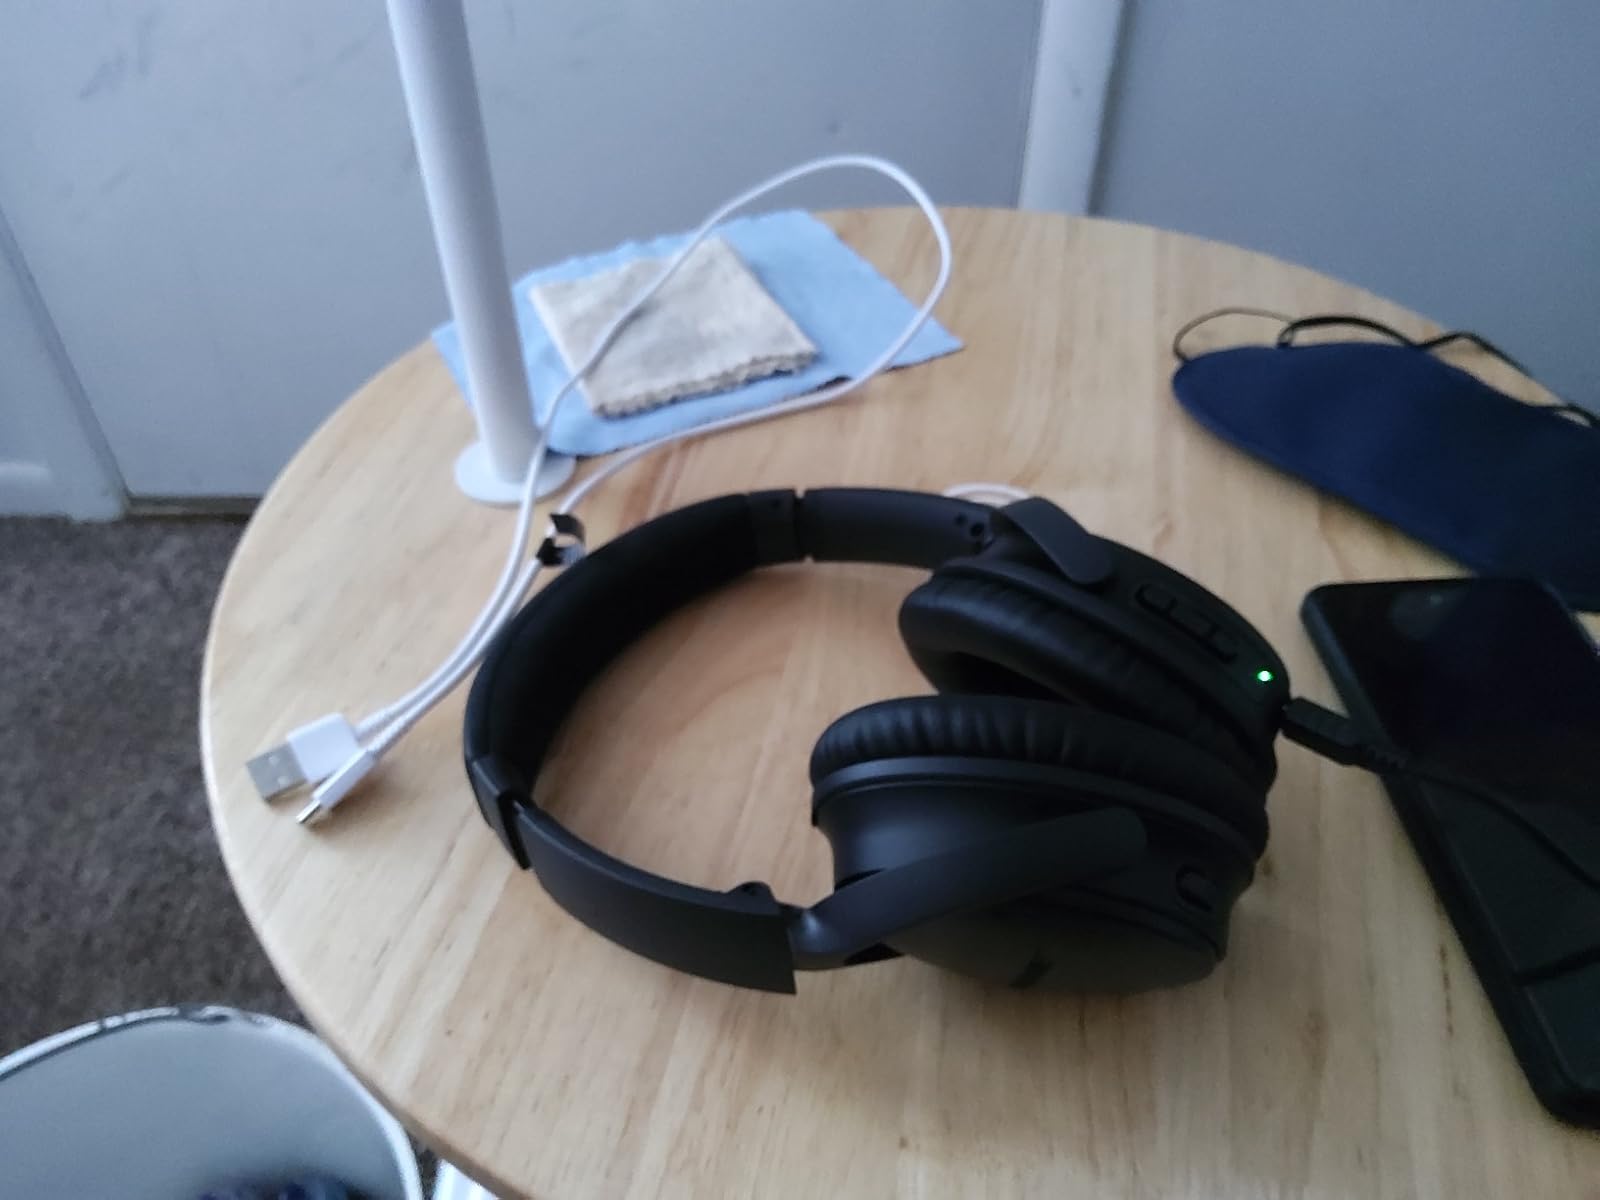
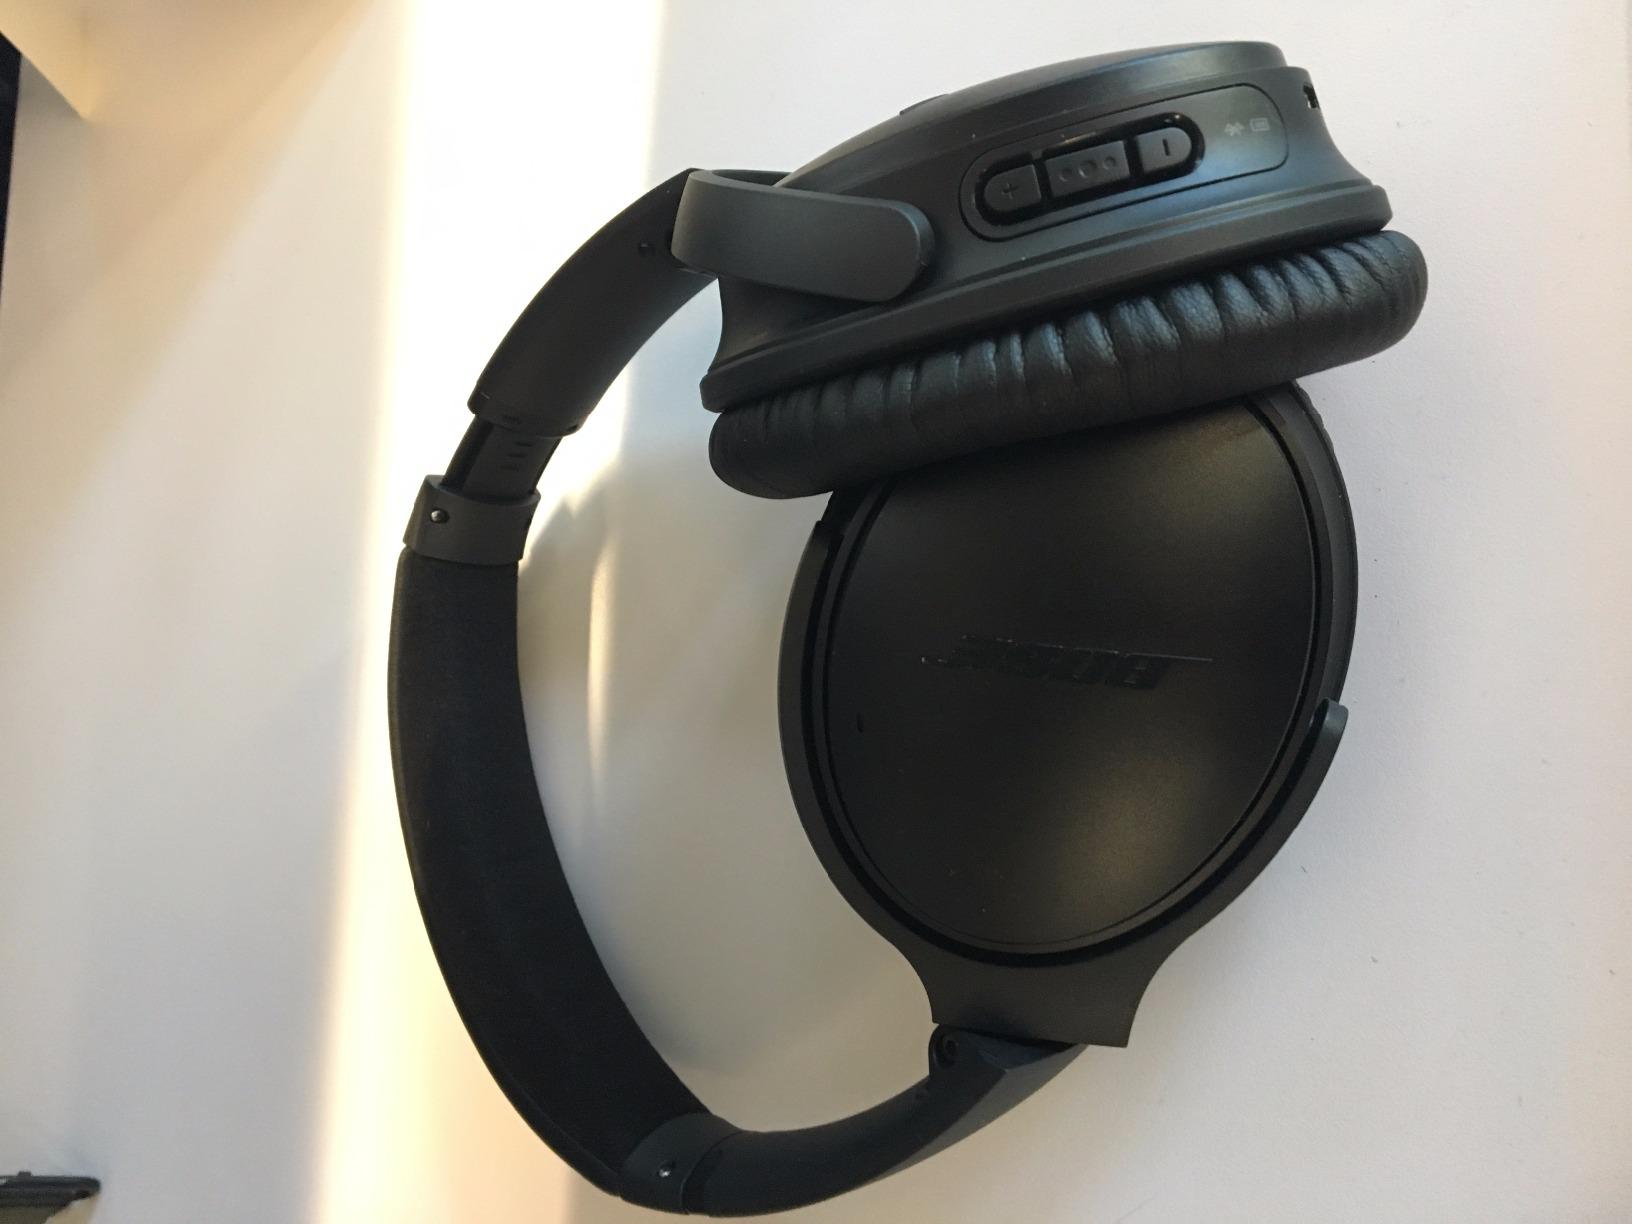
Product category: headphones
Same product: yes